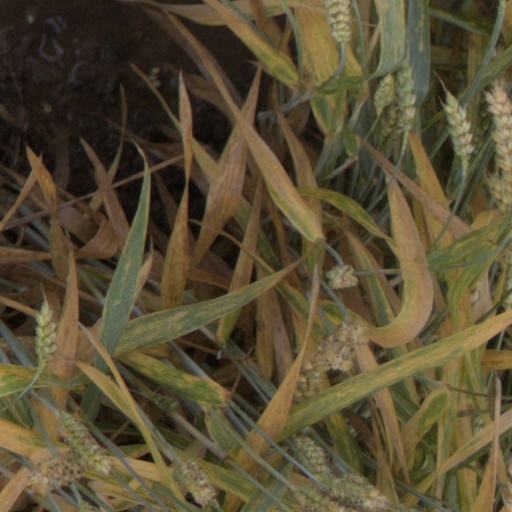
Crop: wheat